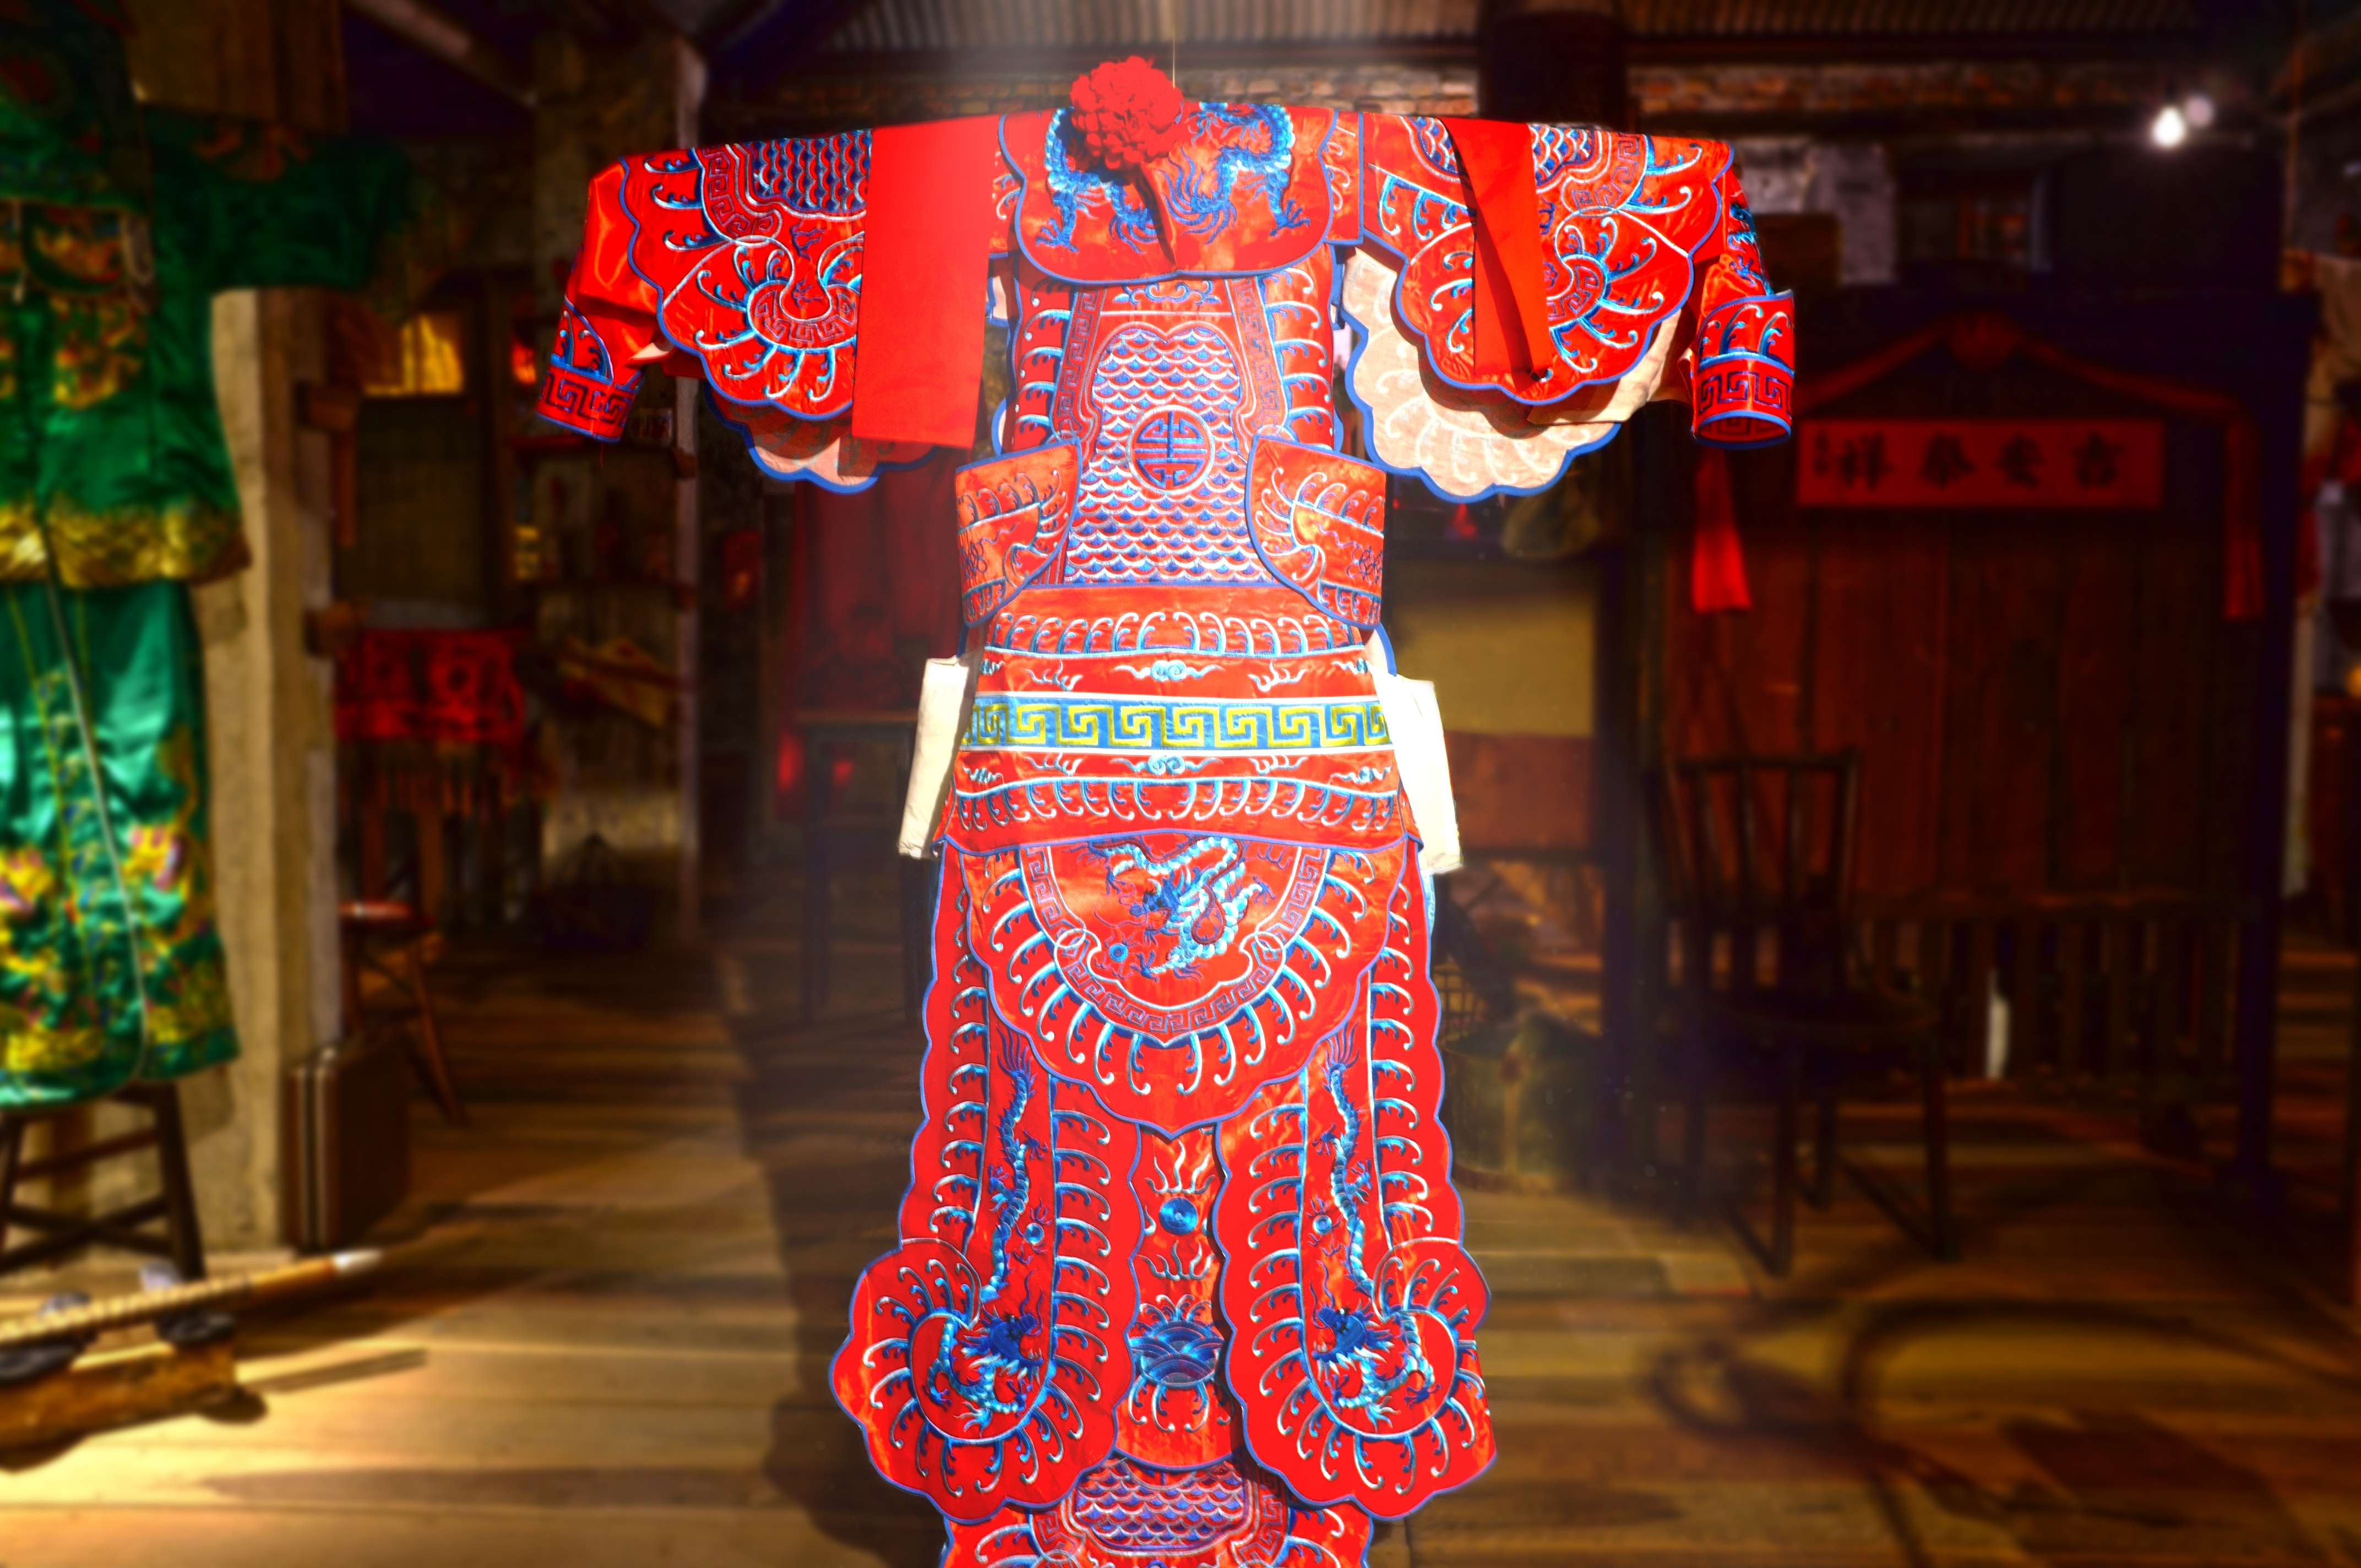
red, color, fashion, clothing, art, dress